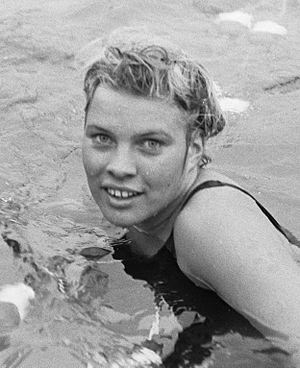
Willemina Hendrika Tigelaar dite Ineke Tigelaar, née le 9 octobre 1945 à Hilversum, est une nageuse néerlandaise.